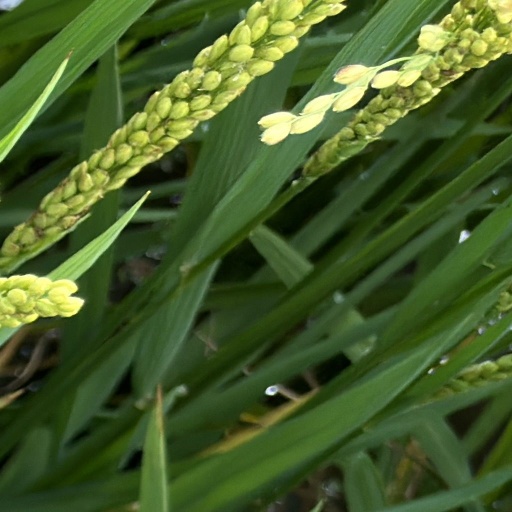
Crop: rice